Walter Crane

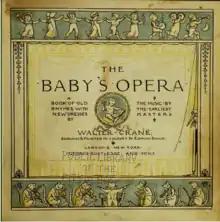
"The Baby's Opera", a book of old rhymes and the music by the earliest masters book cover 1

These are a few of his illustration suites: In 1864 he began to illustrate a series of sixpenny toy books of nursery rhymes in three colours for Edmund Evans. He was allowed more freedom in a series beginning with "The Frog Prince" (1874) which showed markedly the influence of Japanese art, and of a long visit to Italy following on his marriage in 1871. His work was characterized by sharp outlines and flat tints. "The Baby's Opera" was a book of English nursery songs available in 1877 with Evans, and a third series of children's books with the collective title "Romance of the Three R's" provided a regular course of instruction in art for the nursery. In his early "Lady of Shalott", the artist had shown his preoccupation with unity of design in book illustration by printing in the words of the poem himself, in the view that this union of the calligrapher's and the decorator's art was one secret of the beauty of the old illuminated books.